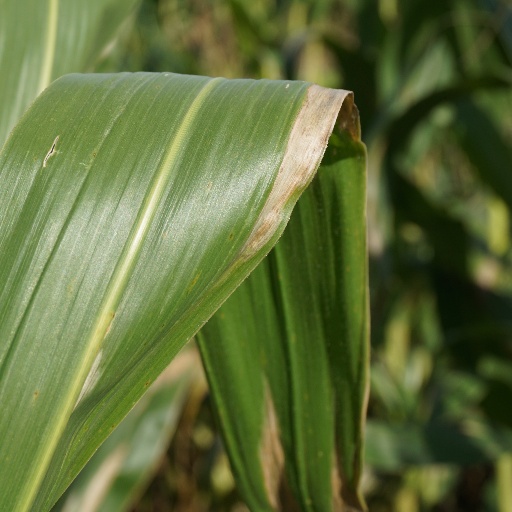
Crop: maize; corn